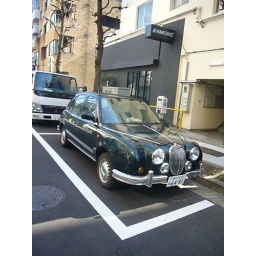
cute car in yokohama